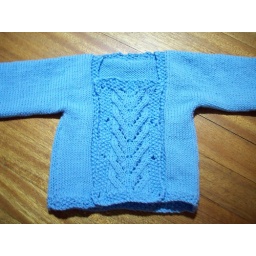
Little boy blue sweater in progress.